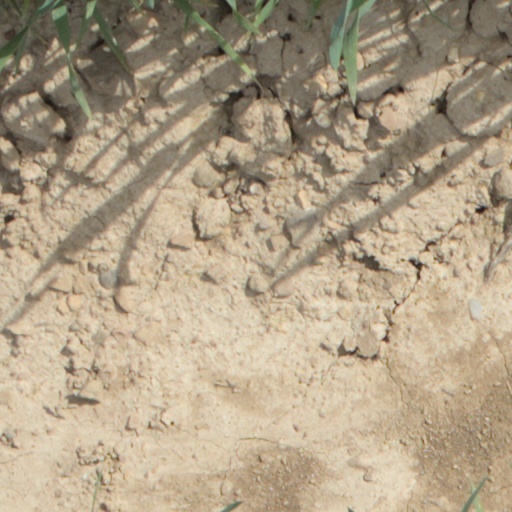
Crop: wheat